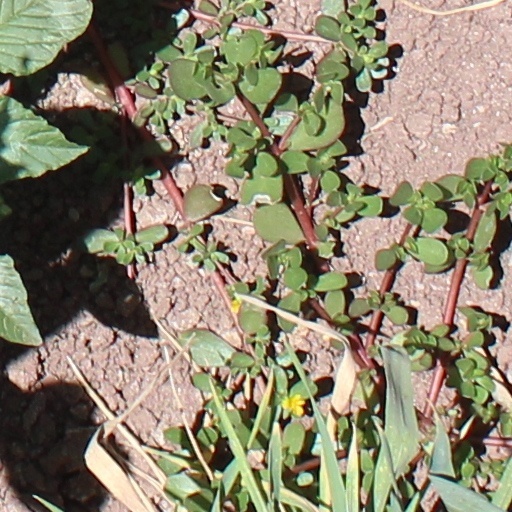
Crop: wheat